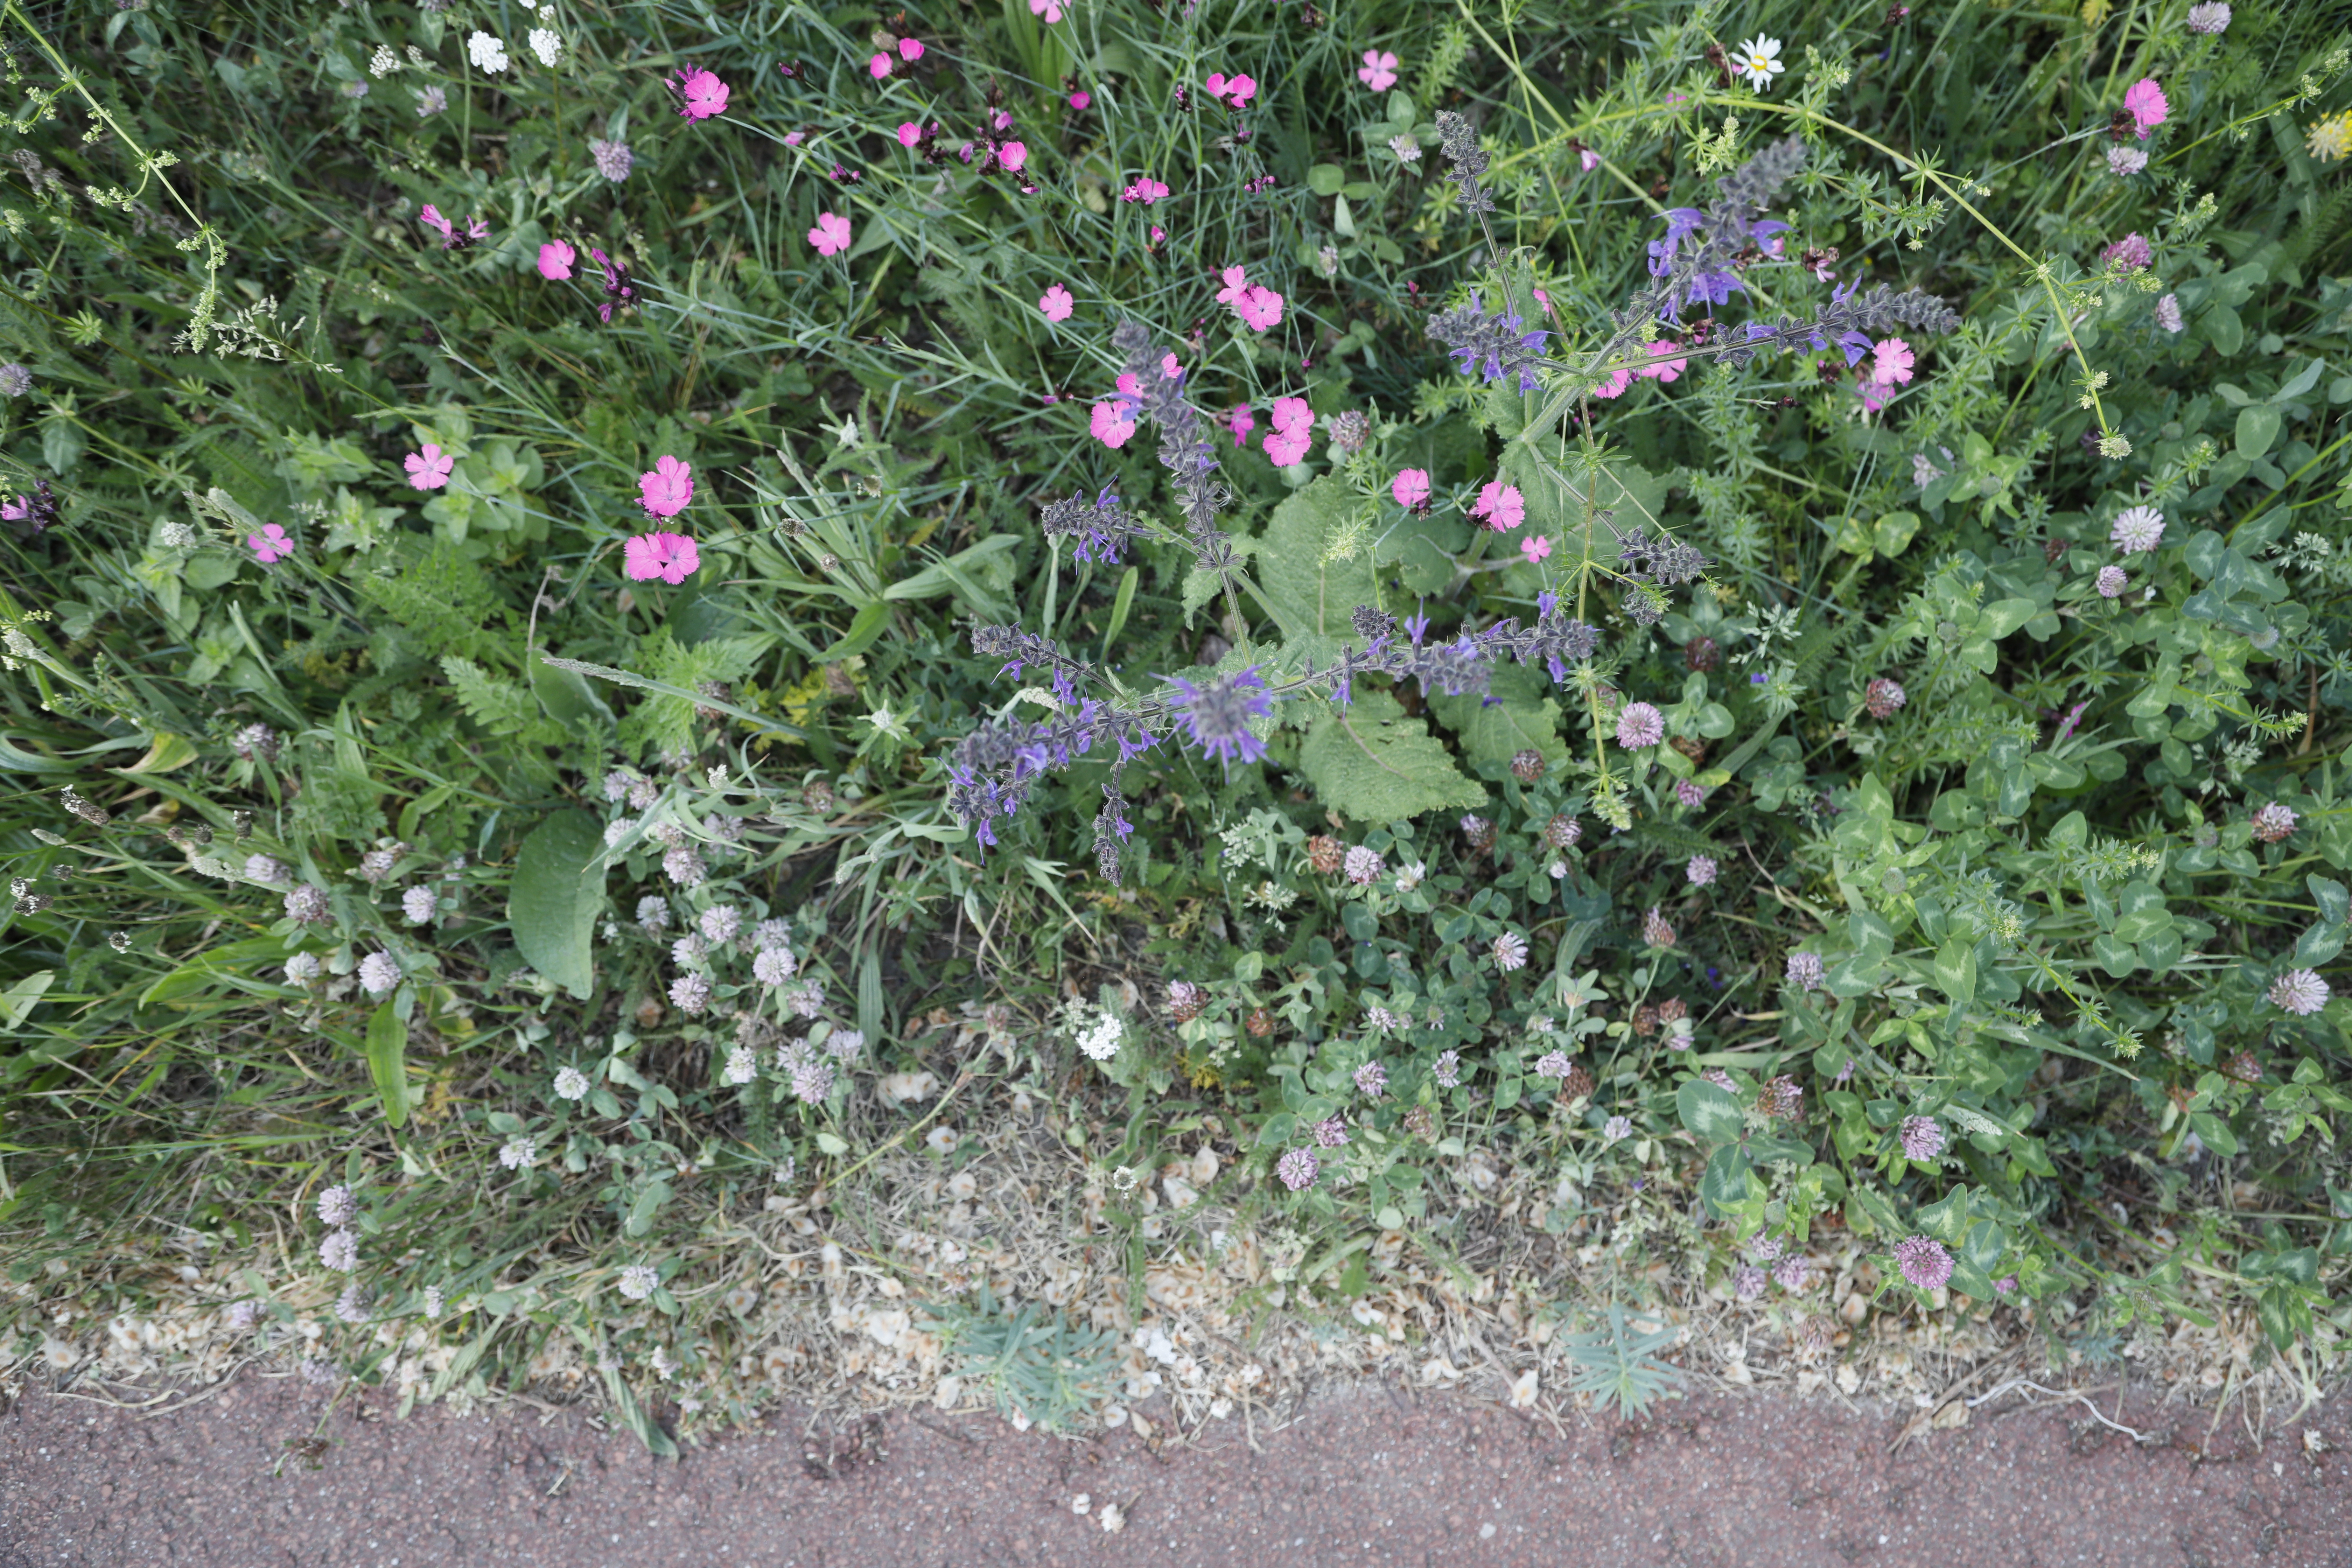
Plant species: Salvia pratensis, Dianthus carthusianorum, Leucanthemum vulgare, Achillea millefolium, Plantago lanceolata, Anthyllis vulneraria, Trifolium pratense